Gladstone Guest

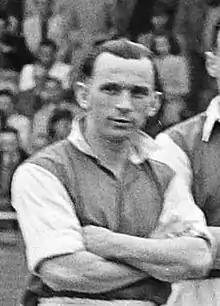
Gladstone Guest in 1948

Gladstone Guest (26 June 1917 – 17 July 1998) was an English footballer.